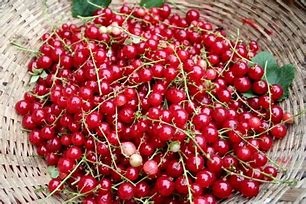
Label: redcurrant